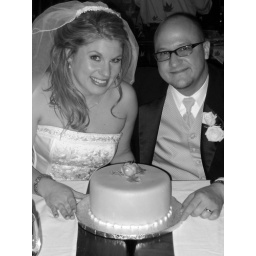
Heather and John with the wedding cake in black & white